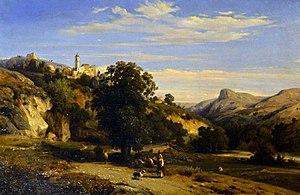
Vue du village de Cagnes, près d'Antibes par François Antoine Léon Fleury